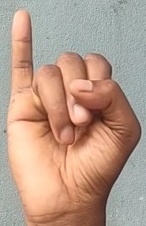
ASL sign: I